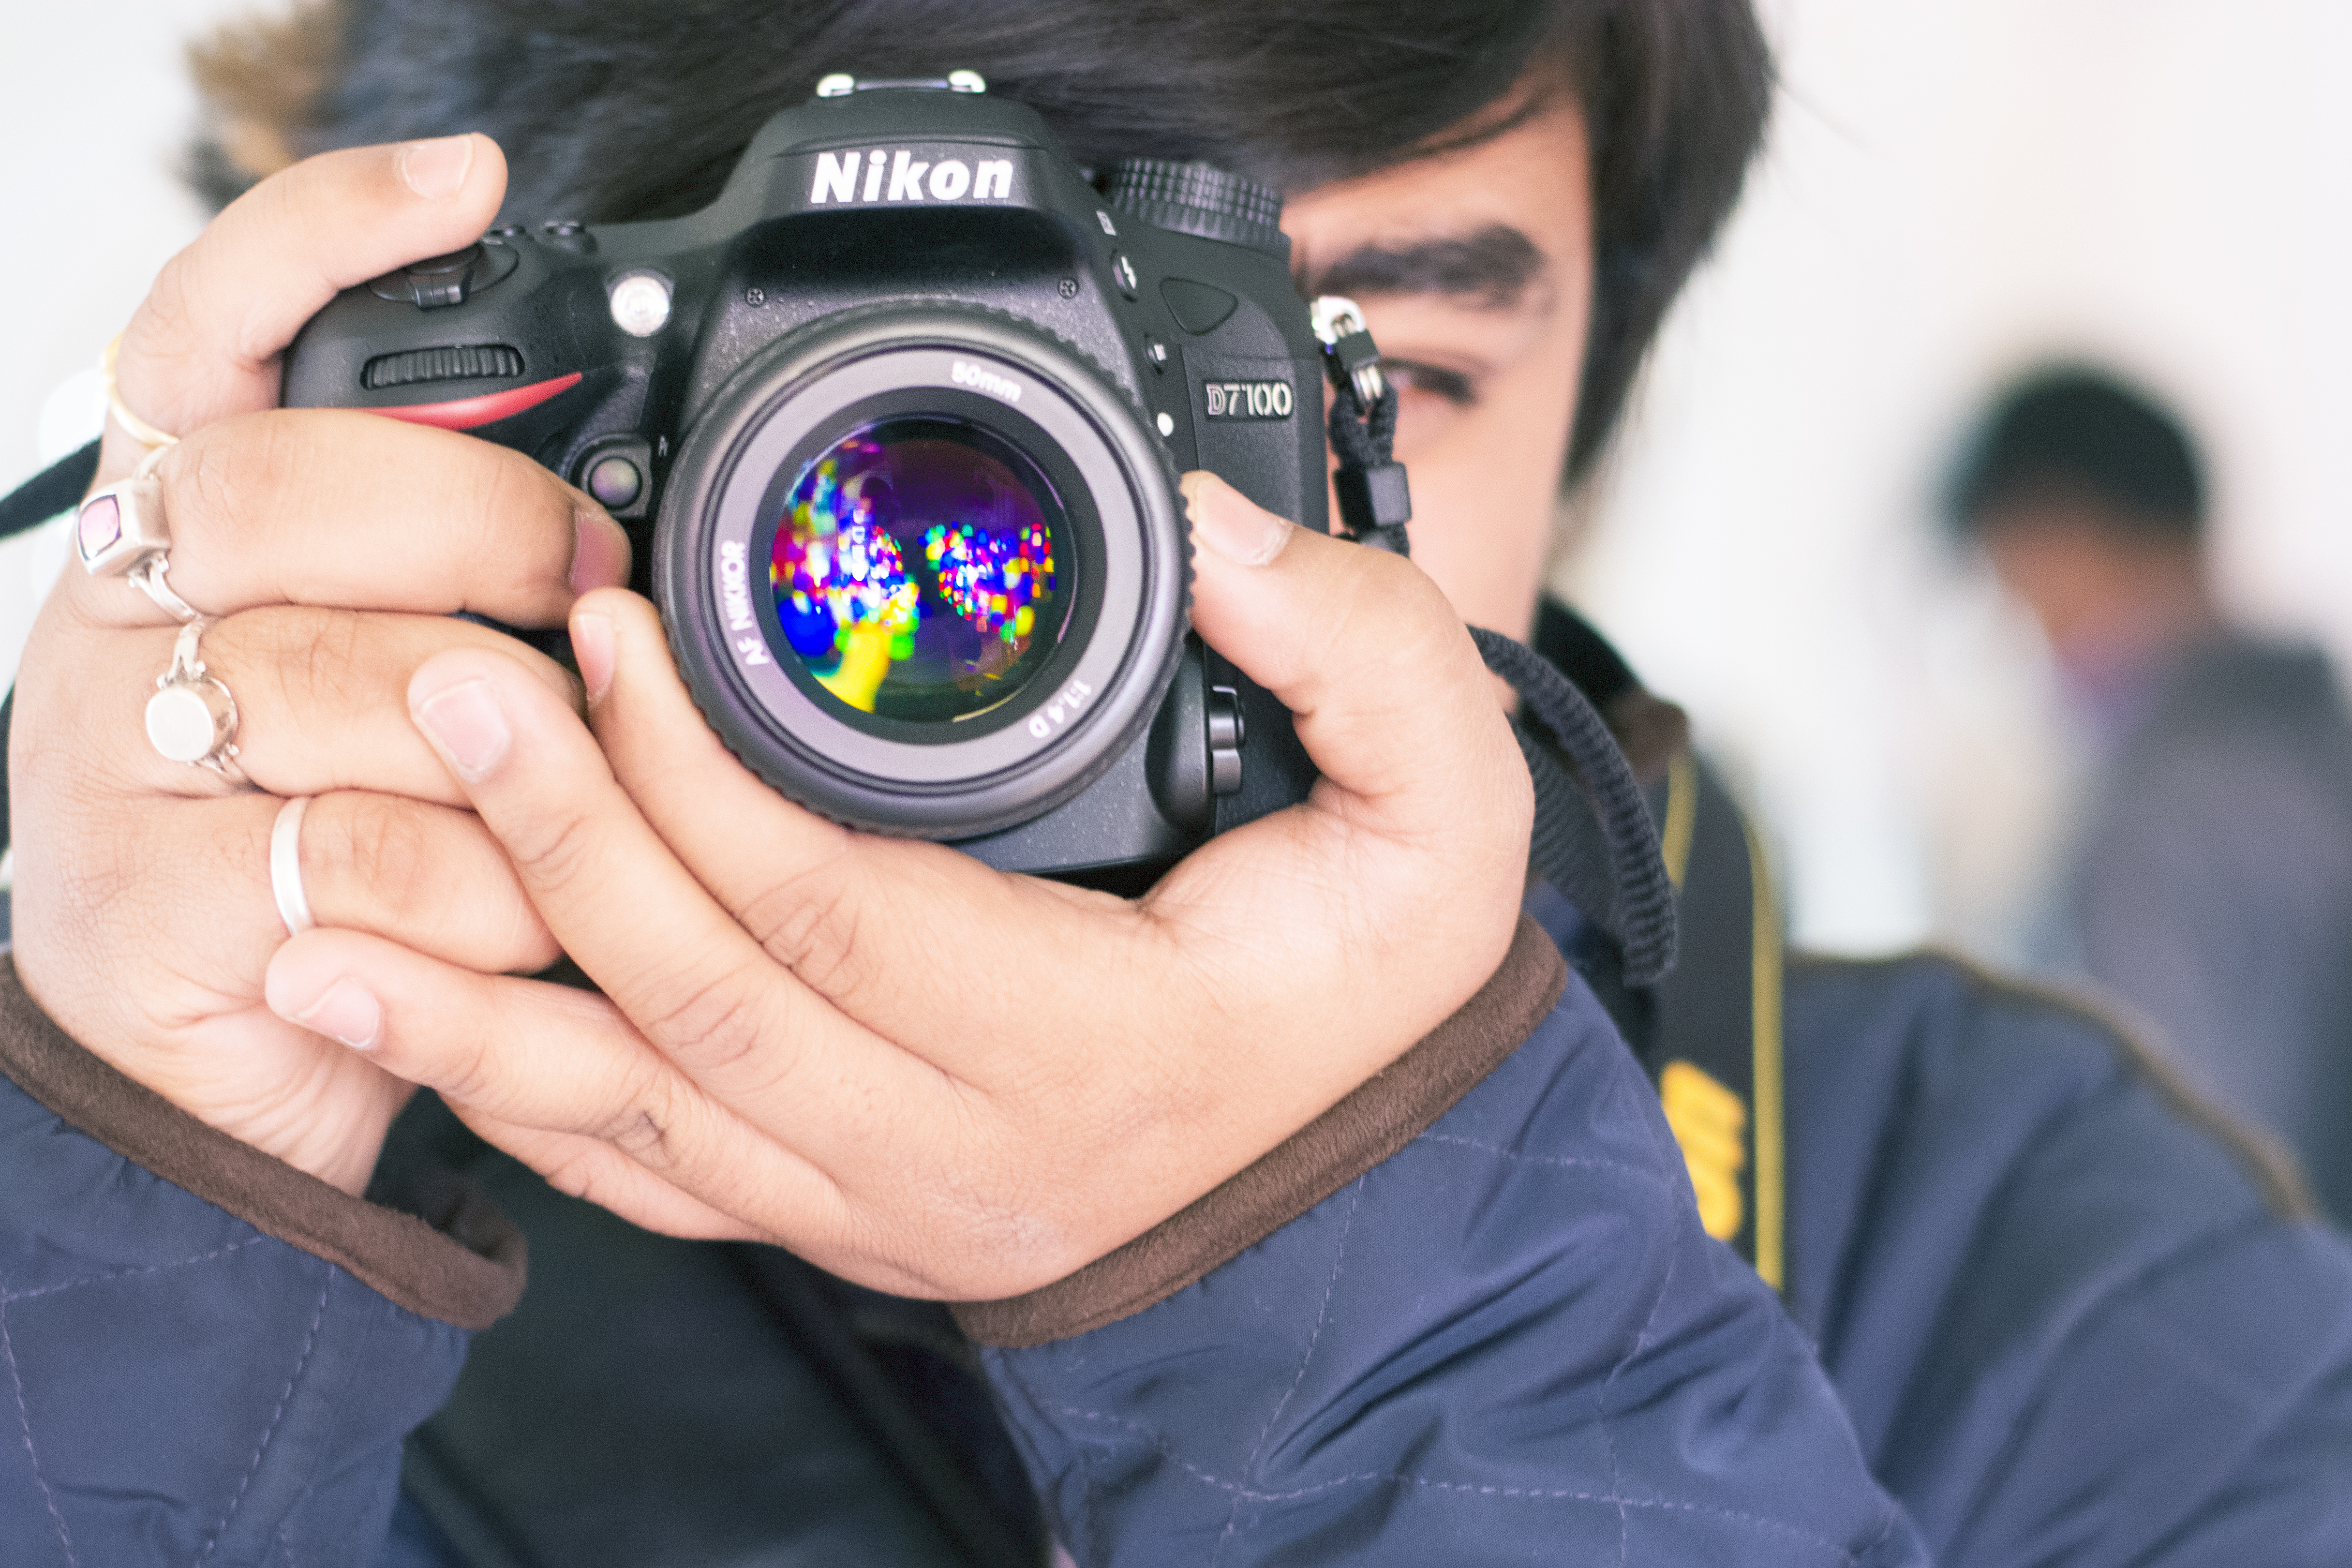
hand, person, camera, photography, photographer, dslr, nikon, taking photo, digital, single lens reflex camera, camera operator